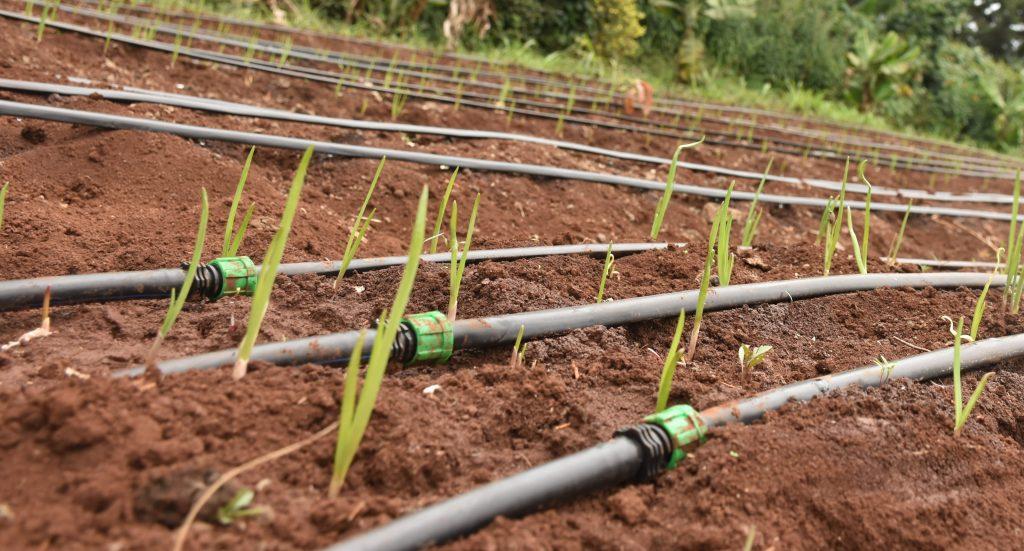
Mahali hapa ni shambani ambapo panaendelesha ukulima. Ukulima huu unaonekana unaendeleshwa kwa njia ya kunyunyizia maji kwa kutumia mifereji. Mifereji hii inaonekana kuwa imekewa shambani vyema.